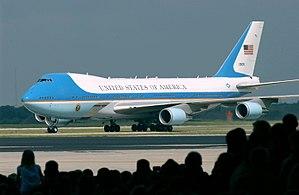
Cet article liste les aéronefs des forces armées des États-Unis. Les prototypes sont généralement préfixés par un « X » et sans nom, tandis que les modèles de pré-série sont généralement précédés d'un « Y ».